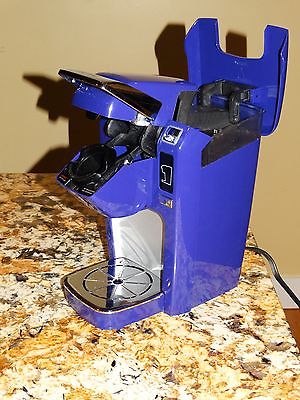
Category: coffee maker